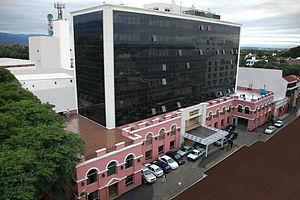
La province de La Rioja est une subdivision de l'Argentine située au nord-ouest du pays. Elle est limitée au nord-ouest par le Chili, à l'ouest par la province de San Juan, au sud par la province de San Luis à l'est par la province de Córdoba et au nord par la province de Catamarca.